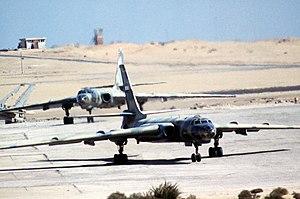
Le Tu-16 est un bombardier biréacteur, conçu par Tupolev en Union soviétique, au début des années 1950. Bien que souvent considéré comme obsolète, sa polyvalence lui a permis de rester en service au sein des forces aériennes russe, ukrainienne et chinoise, ce qui en fait un des rares appareils militaires dont la carrière opérationnelle dépasse le demi-siècle.